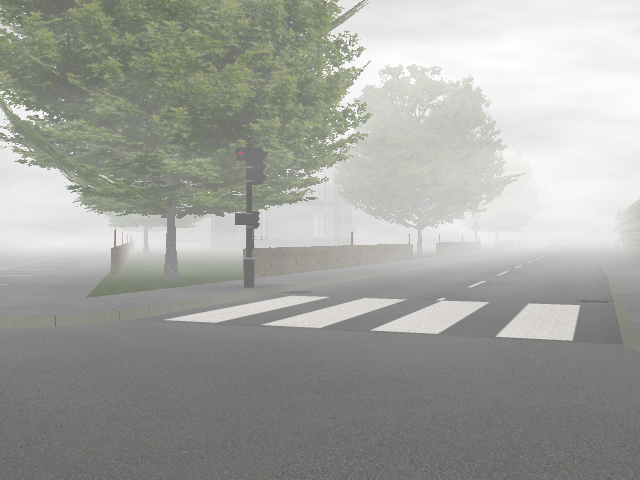
Weather: foggy or hazy